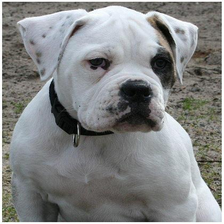
Species: dog
Breed: american bulldog